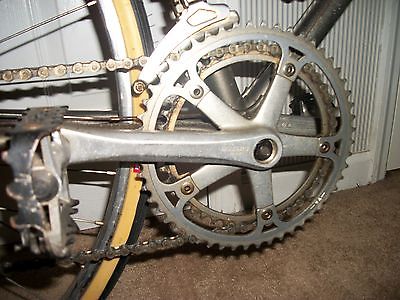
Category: bicycle